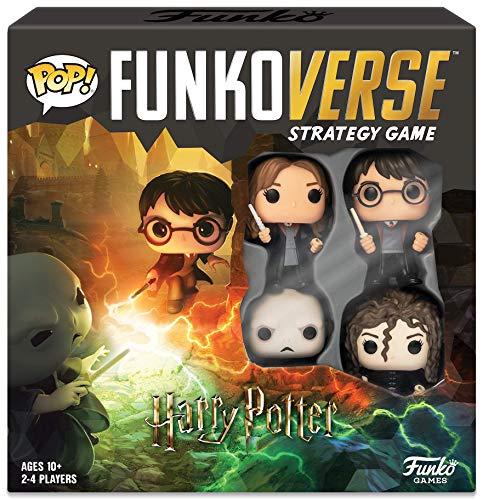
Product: Funko Pop! - Funkoverse Strategy Game: Harry Potter #100 - Base Set
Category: Toys & Games | Games & Accessories | Board Games
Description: Game details - published by Funko games, collectible strategy game, exclusive universe pop Game figures, ages 10 and up, 2 – 4 players, 20 – 60 minutes.
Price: $30.33
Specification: ProductDimensions:10.5x2.5x10.5inches|ItemWeight:2.05pounds|ShippingWeight:2.12pounds(Viewshippingratesandpolicies)|ASIN:B07RK4L39L|Itemmodelnumber:42631|Manufacturerrecommendedage:10yearsandup